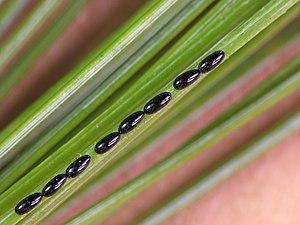
Lachninae est une sous-famille de la famille des Aphididae, contenant les genres suivants :